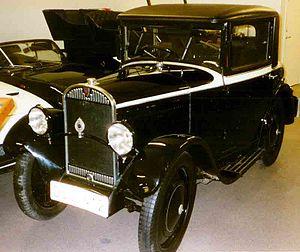
Rosengart est une marque automobile française créée par Lucien Rosengart. Elle a produit des voitures particulières de 1928 à 1955.